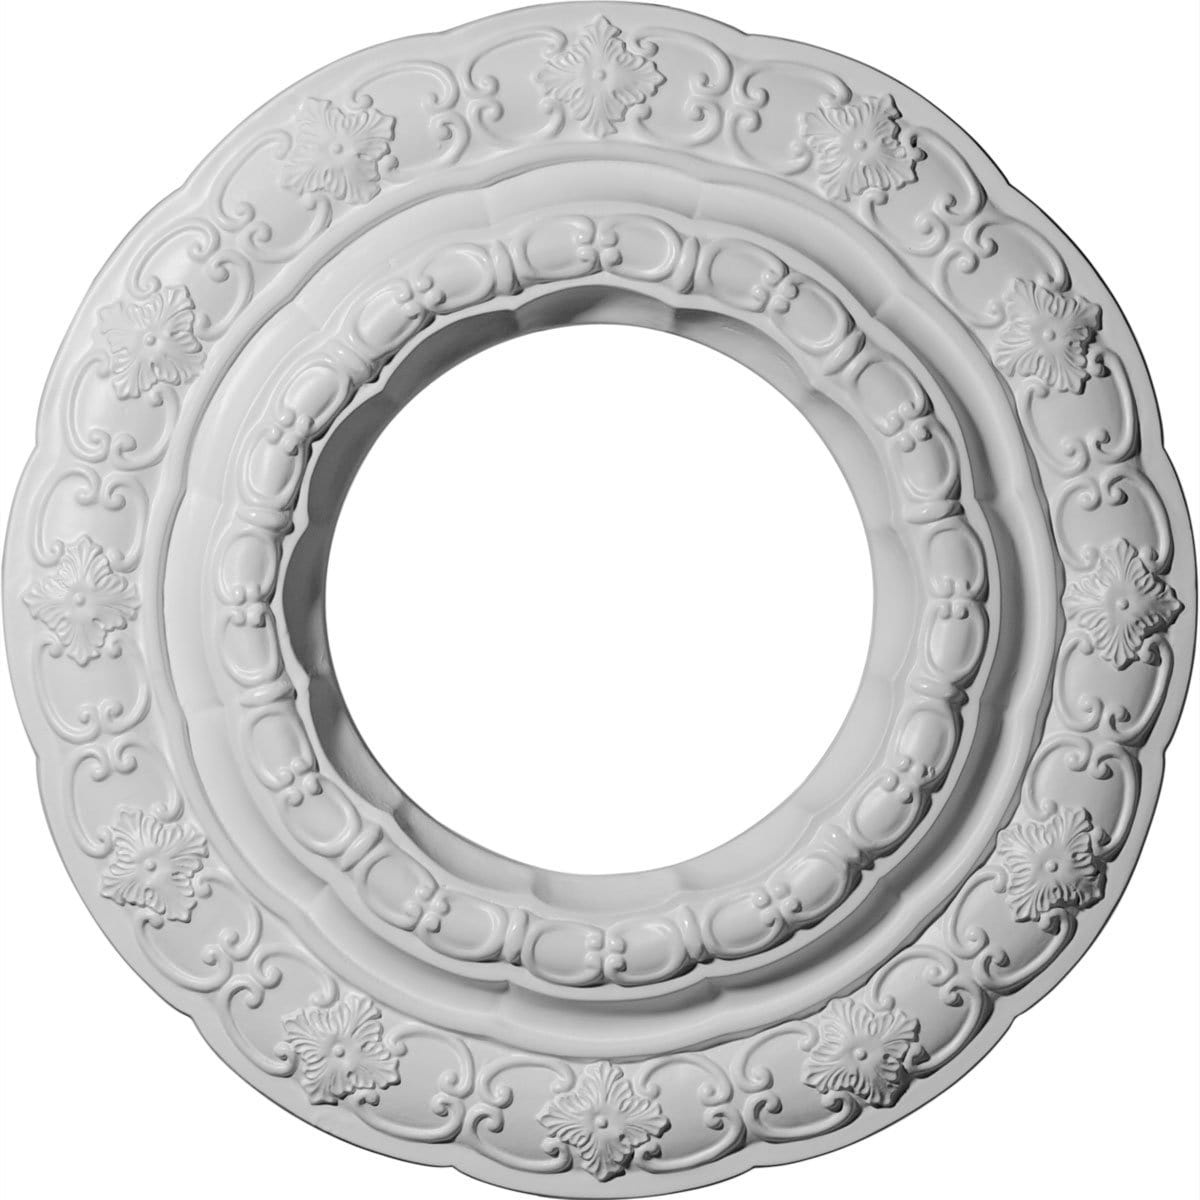
Ceiling Medallion (Fits Canopies up to 7"), 15 3/8"OD x 7"ID x 1"P
White River's urethane ceiling medallion collections are modeled after original historical patterns and designs. Our artisans then hand carve an original piece. Being hand carved each piece is richly detailed with deep relief, sharp lines, and truly unique touch. That masterpiece is then used to create a mould master. Once the mould master is created we use our high-density urethane foam to form each medallion. The finished look is a beautifully detailed, light weight, solid construction, focal piece. The resemblance to original plaster medallions is achieved only by using our high-density urethane and not vacuum formed, "plastic" type medallions. - Medallions can be cut using standard woodworking tools to add a hole for electrical or a ceiling fan canopy. - Medallions are lightweight for easy installation. - They are fully primed and ready for your paint. If you have any questions feel free to ask. These are in stock and available for immediate shipment. Modeled after original historical patterns and designs Solid urethane for maximum durability and detail Lightweight for quick and easy installation Factory primed and ready for paint or faux finish Can be cut, drilled, glued, or screwed Can be used on the interior or exterior
Brand: White River Hardwoods
Category: Home & Garden > Decor > Window Treatment Accessories > Window Treatment Replacement Parts > Window Rings